Land Rover Defender

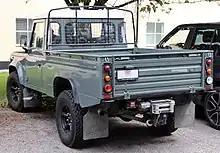
2009 Defender 110 pickup

The development of the Defender 2.8i began in February 1996 as a joint project between Land Rover and BMW, following the recent unification of the two companies. Some of BMW's top engineers including Frank Isenberg, head of BMW Driver Training and the F87 M2 project, were part of the development team. The project was initially top secret and in 2 to 3 weeks' time they had converted a Defender 110 that originally had a 3.5-litre V8 into the first 2.8i. To produce a 90 2.8i prototype a Defender 90 with a V8 chassis was required, but the local 3.5-litre version had ended production, so Land Rover UK sent a North American specification 1995 Defender 90 soft top model to South Africa which engineers turned into the first Defender 90 2.8i prototype. They nicknamed it "Green Mamba" due to its Coniston Green colour. To make the 2.8i Defenders ready for production, the prototypes were subjected to extensive testing. According to Land Rover South Africa, there were six prototype vehicles that were tested off-road and on-road for over 500,000 kms total. The new BMW M52 Defender performed better than the V8 Defender it replaced in nearly every test.